Abby Holland

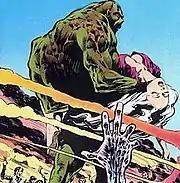

In the 1970s, Abigail meets American government agent Matthew Cable. Abby soon begins her friendship with him, swaying Cable's suspicions of her possible involvement in her uncle's abduction of the fugitive Swamp Thing. Matt and Abby then witness the destruction of Castle Arcane, seemingly killing Anton. Abby is then abducted by the Patchwork Man, but Swamp Thing rescues her.